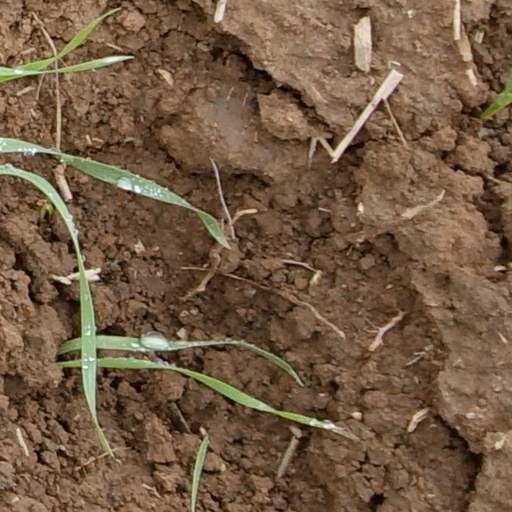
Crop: wheat